Aleksei Stukalov

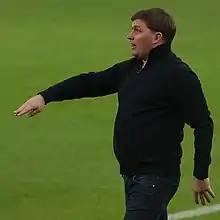
Stukalov coaching FC Ufa in 2021

Aleksei Borisovich Stukalov (born 24 November 1983) is a Russian football coach.